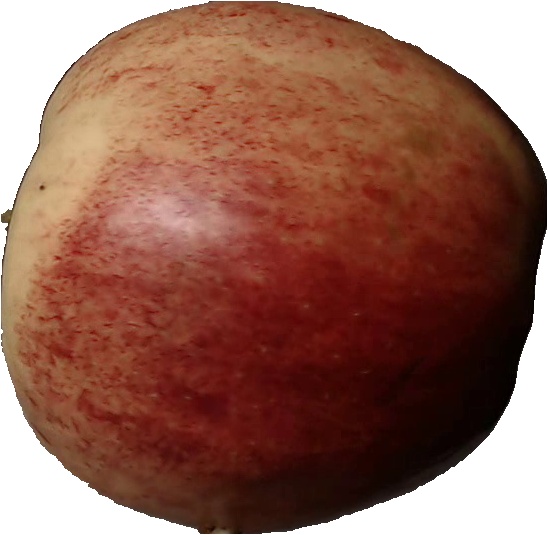
Label: apple_red_3